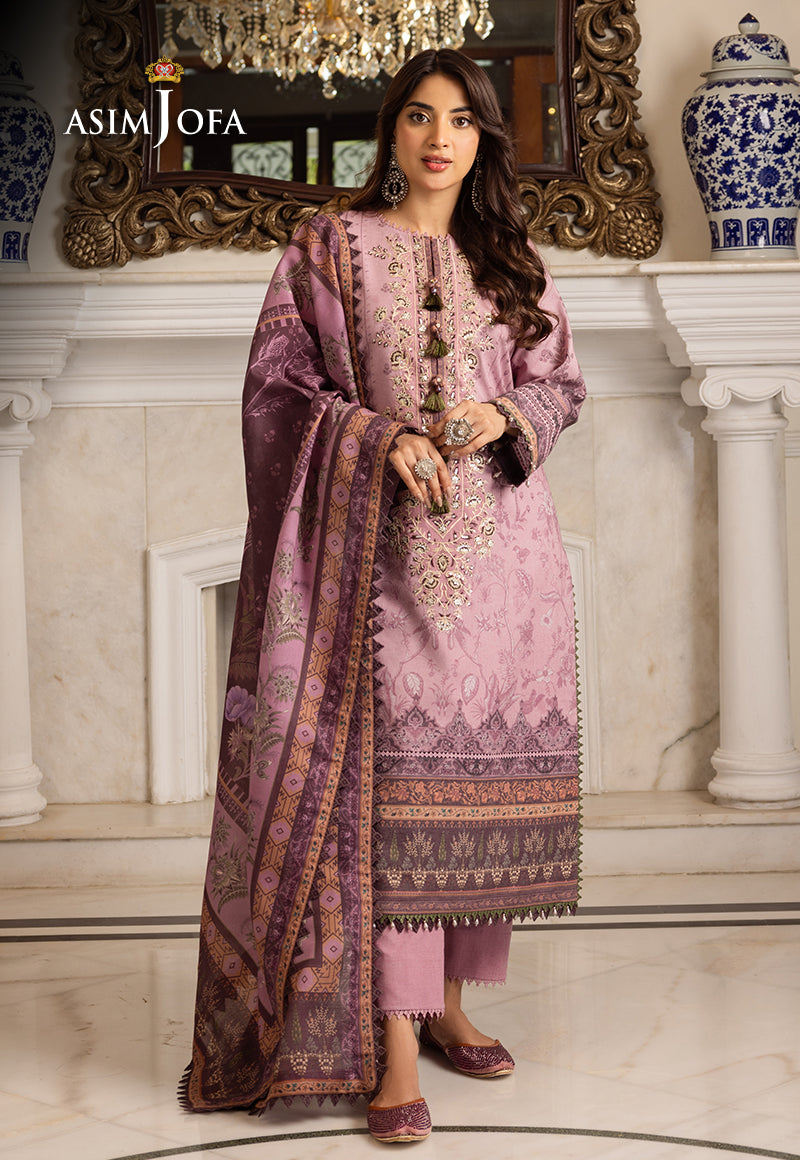
purple mohair embroidered salwar